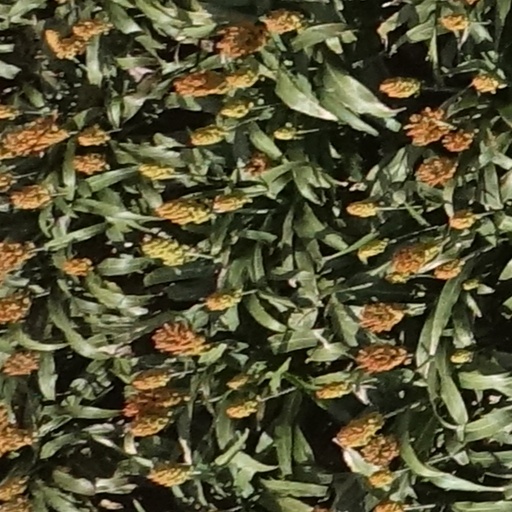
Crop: sorghum